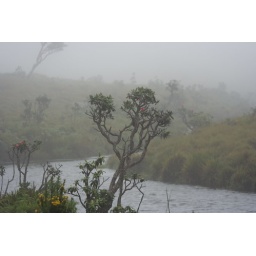
Wild Geranium in its native habitat, the cloud forest of Horton Plain, Sri Lanka.